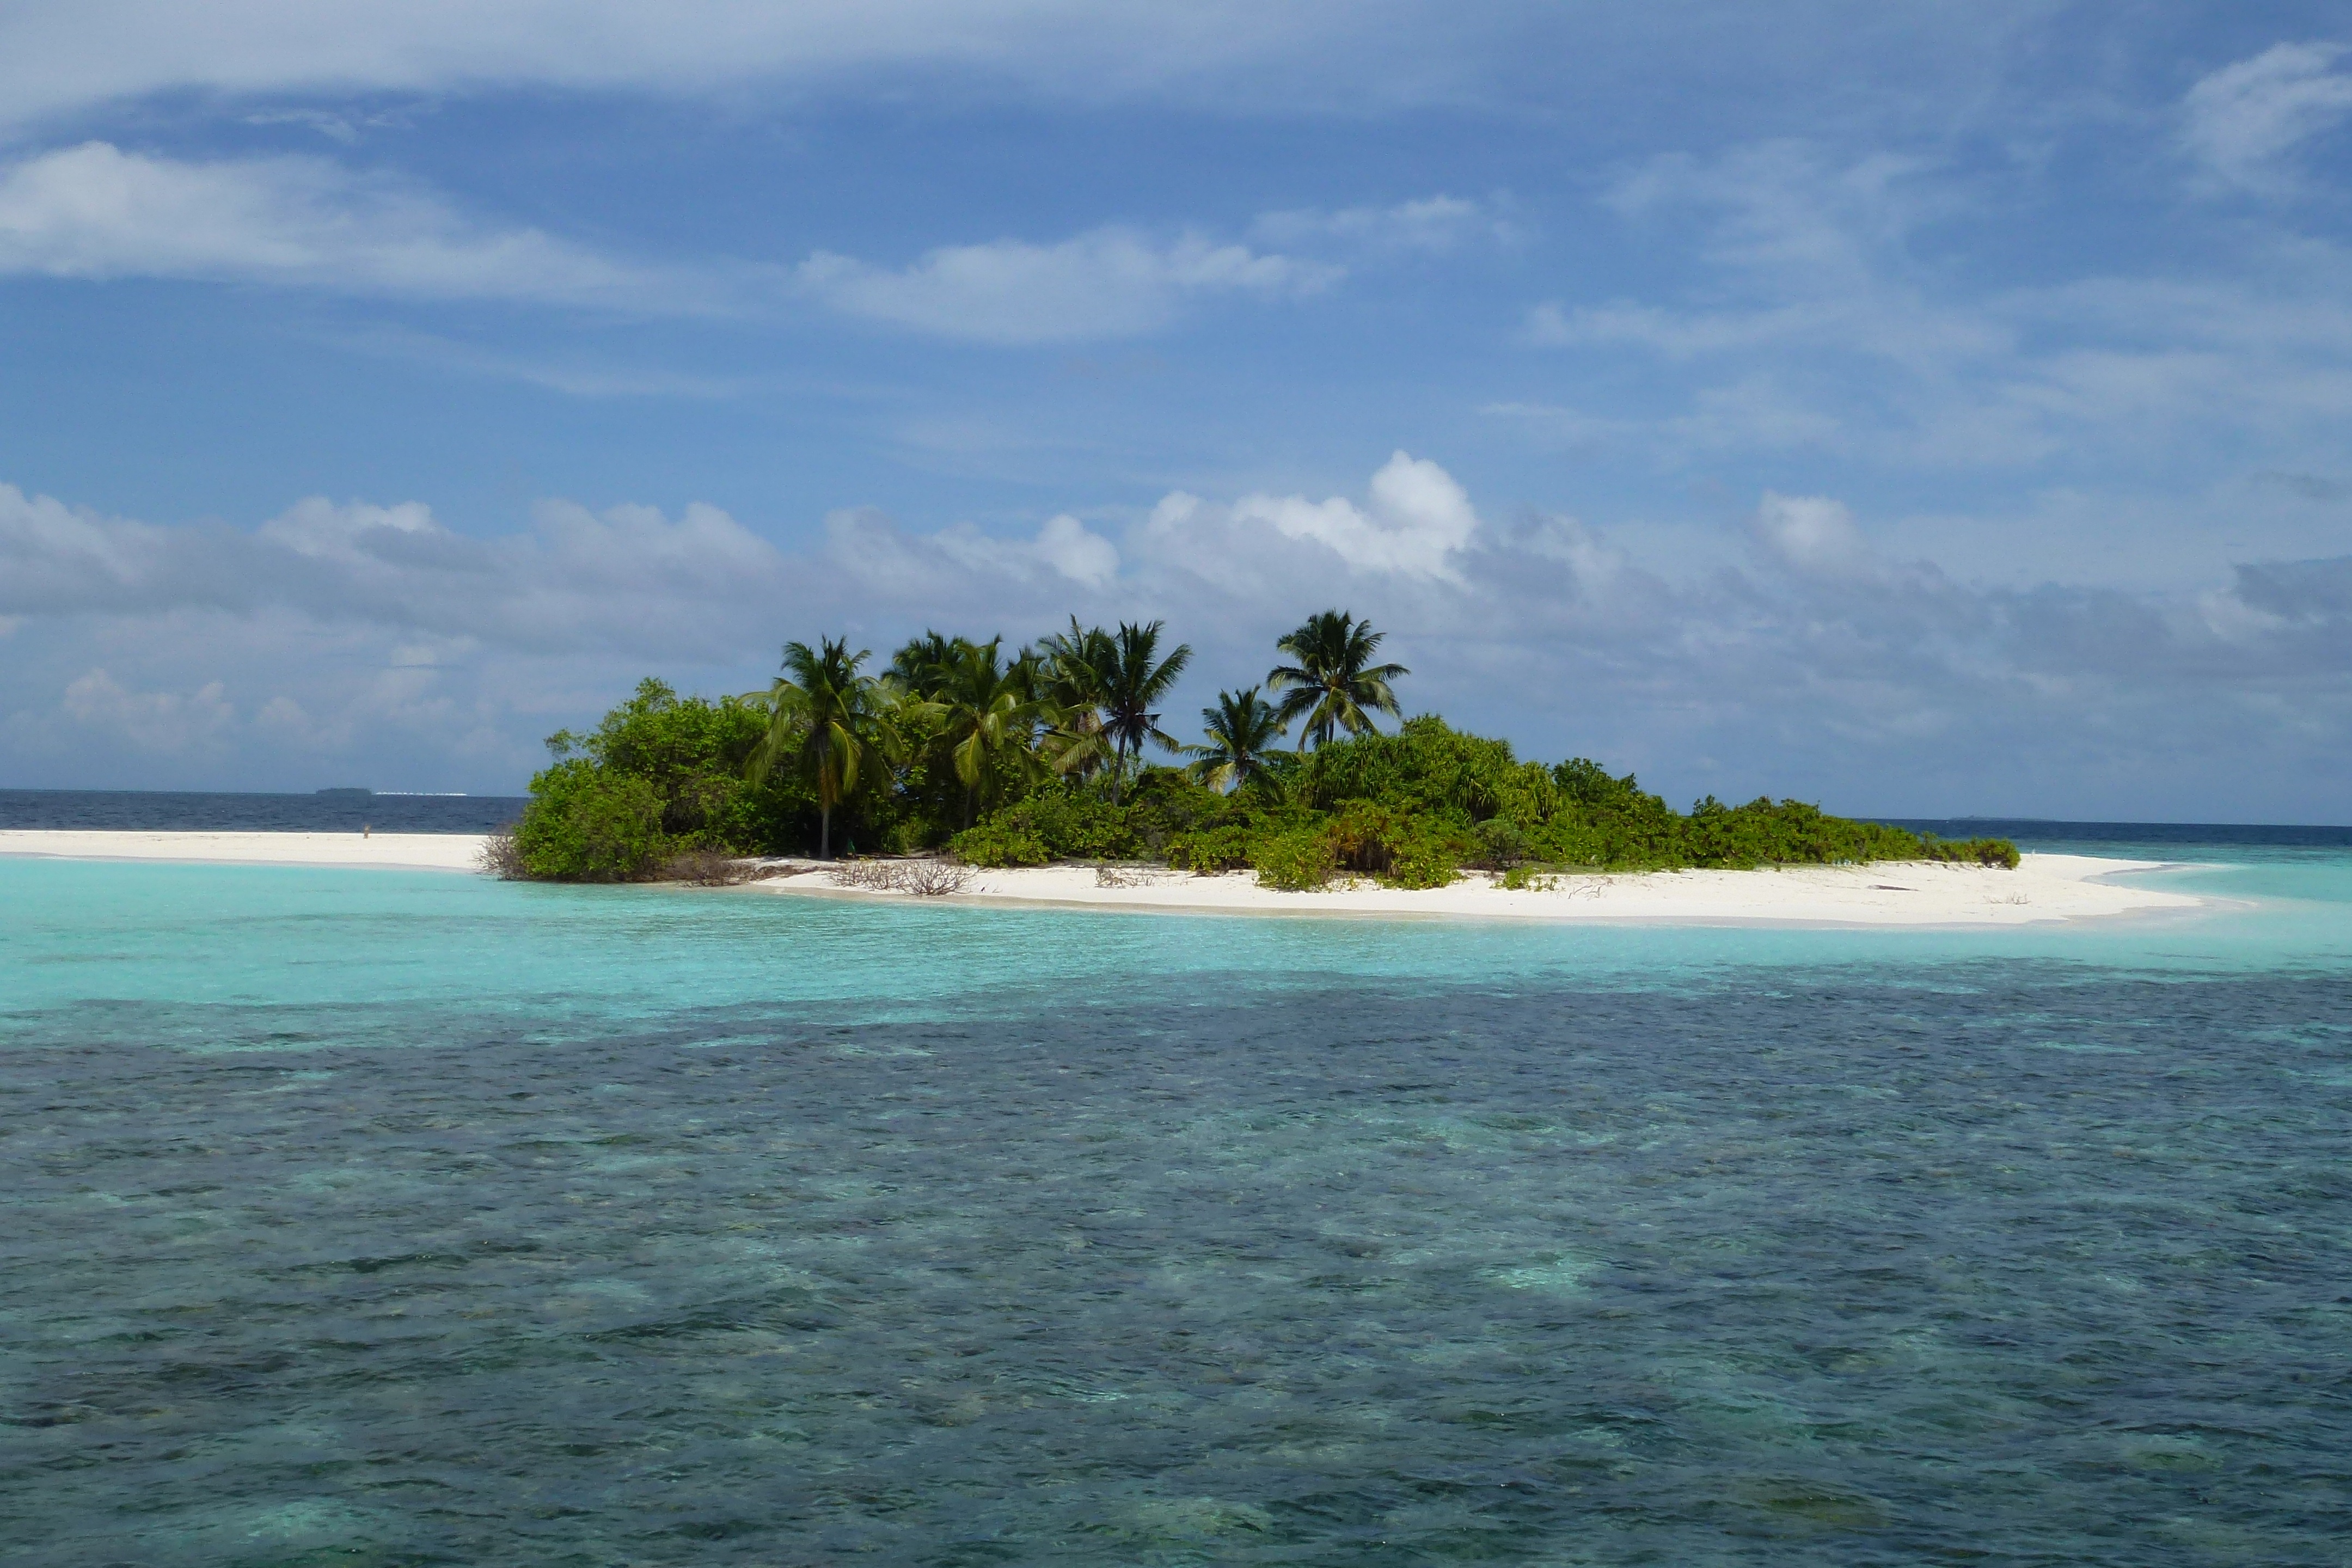
beach, sea, coast, ocean, horizon, shore, vacation, cove, inlet, lagoon, bay, island, terrain, body of water, archipelago, caribbean, tropics, cape, islet, maldives, landform, cay, geographical feature